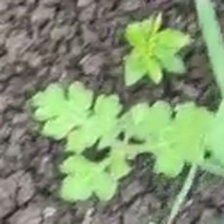
Weed species: Gajar_gavat_(Parthenium hysterophorus)